Andrew Corbet (died 1578)

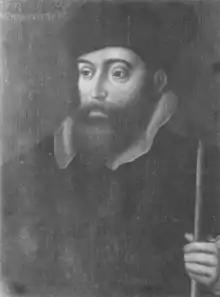
John Dudley, from a painted panel at Penshurst Place. Dudley was an early ally and patron of Corbet.

Corbet served with distinction in the Scottish campaigns of Edward VI, the latter part of the war known as the Rough Wooing. He was knighted for his military services in 1547 by John Dudley, Earl of Warwick. Dudley seems to have spotted his potential and took him into his circle of regional allies. When he became president of the Council in the Marches of Wales, Dudley asked Francis Talbot, 5th Earl of Shrewsbury to excuse Corbet further service in the Scottish wars to help him in the Welsh Marches. Corbet was made a member of the council in 1553 and remained so, surviving the fall of his patron Dudley after the abortive attempt to install Lady Jane Grey as queen. Corbet continued to progress and to prosper throughout Mary's reign, although his Protestant sympathies must have been apparent from the outset.